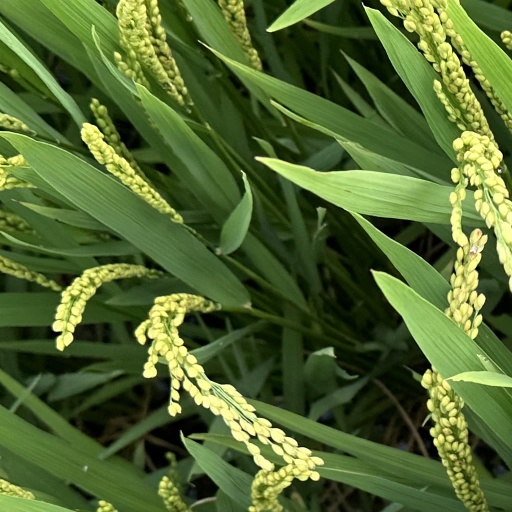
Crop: rice